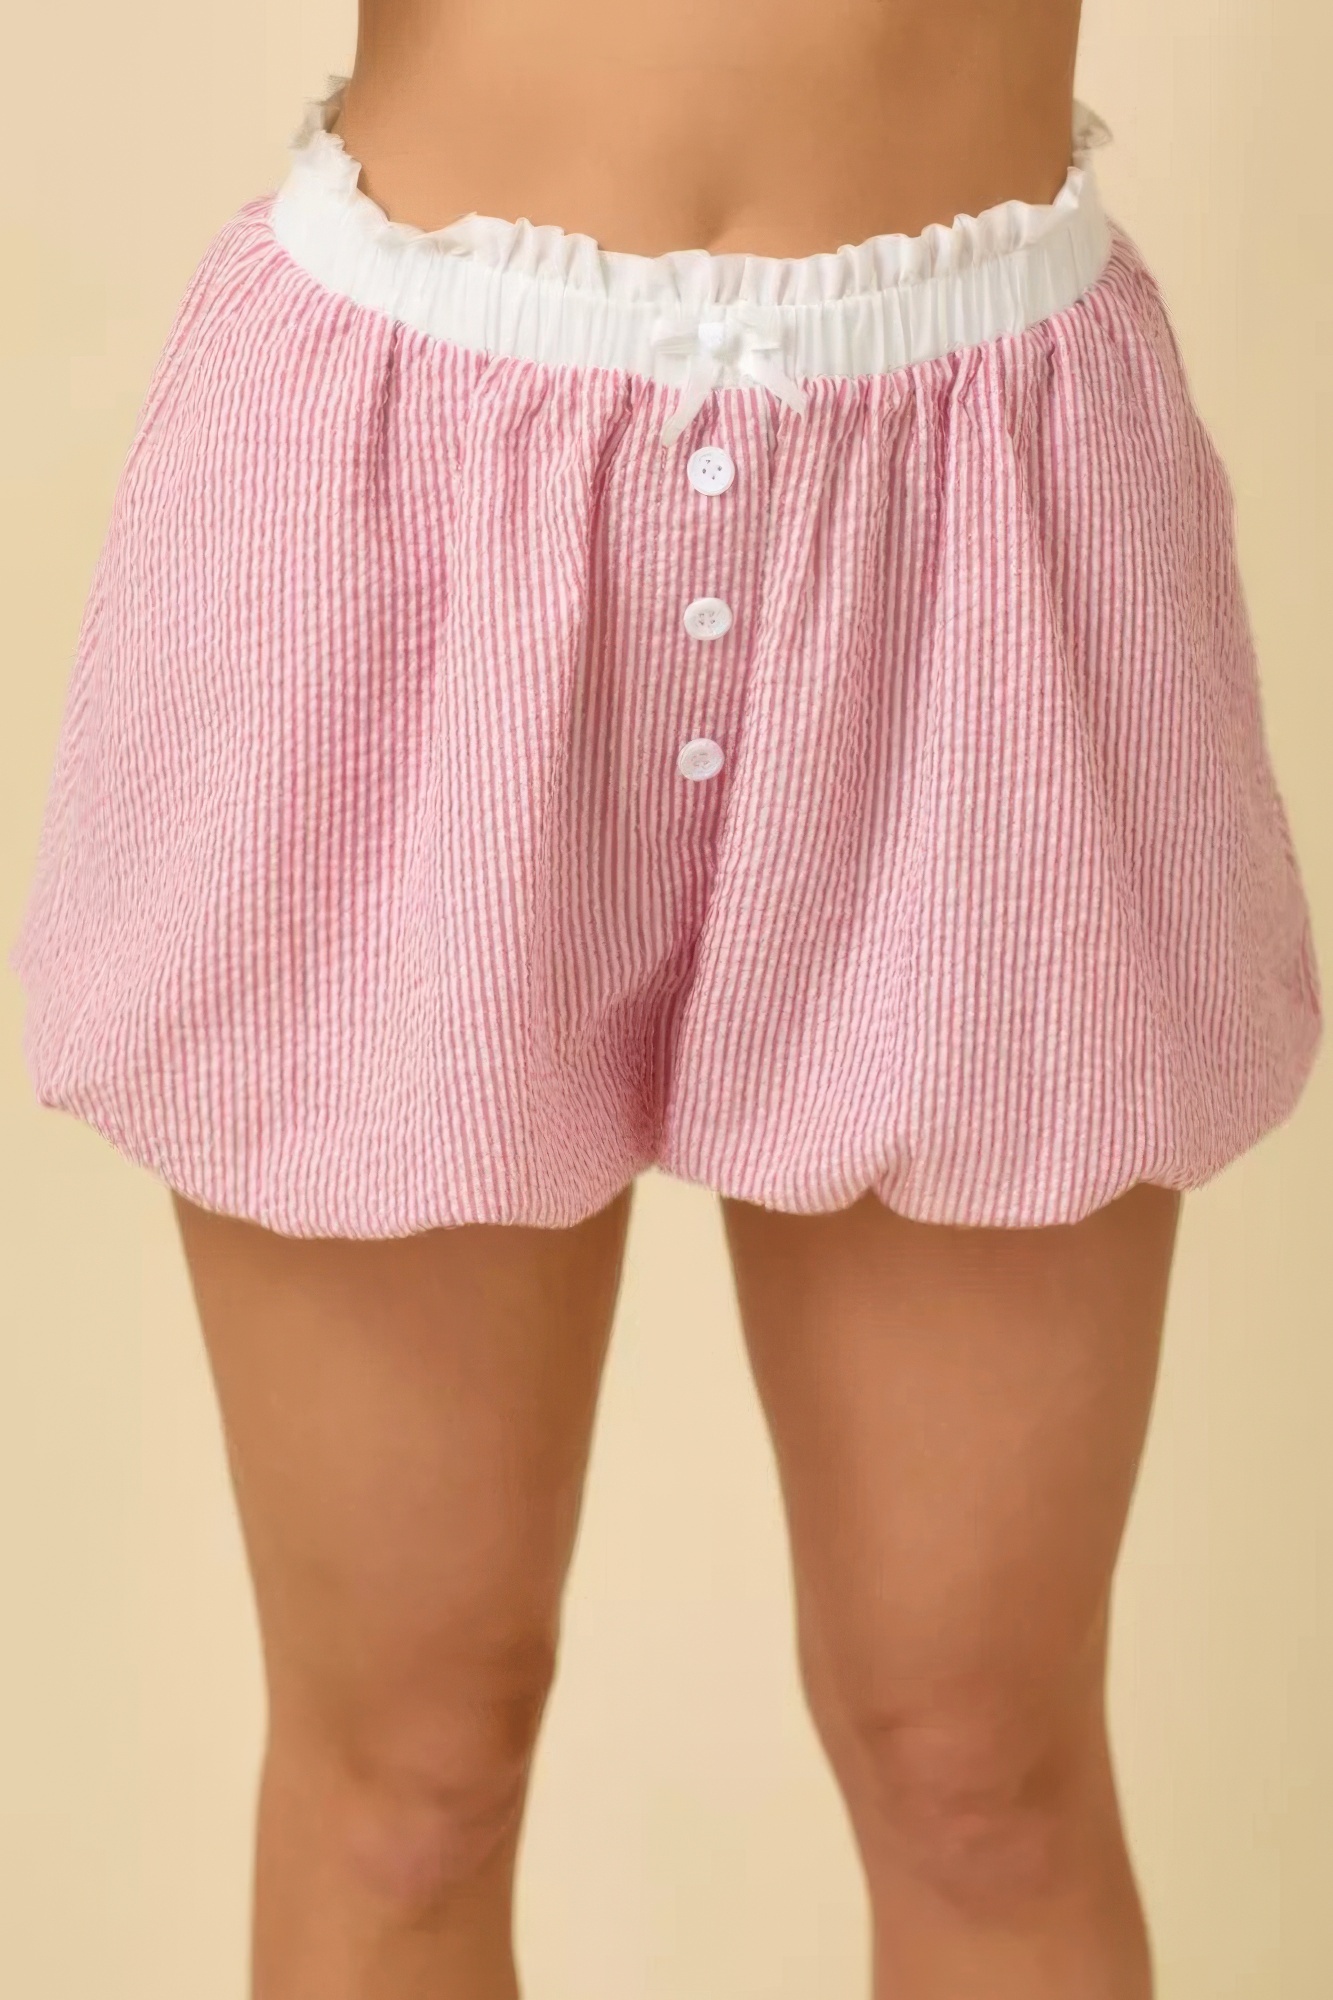
Pink Stripe Boxer Shorts
Brand: All Store
Product Description: Add a playful twist to your loungewear with these Seersucker Stripe Bubble Hem Boxer Shorts. Featuring a lightweight seersucker fabric, these shorts are designed with a charming bubble hem and contrasting waistband for added flair. A delicate ribbon bow detail completes the look, giving it a feminine touch. Crafted from a breathable polyester-cotton blend, they offer comfort and ease for relaxing at home or casual summer days. Style them with a simple tee or tank for a relaxed, cute ensemble. Product Details: Made from 75% Polyester, 25% Cotton Seersucker stripe fabric with a textured finish Bubble hem adds volume and a fun silhouette Contrasting waistband with ribbon bow accent Lightweight and breathable for all-day comfort Size Guide: For accurate sizing guidance, please review our size chart available on the website. Shipping and Returns: Fast Shipping: We offer speedy delivery to your doorstep. Hassle-Free Returns: If you're not completely satisfied, our flexible return policy ensures your peace of mind. Seersucker Stripe Bubble Hem Boxer Shorts
Category: Apparel & Accessories > Clothing > Sleepwear & Loungewear > Loungewear > Loungewear Bottoms > Boxers